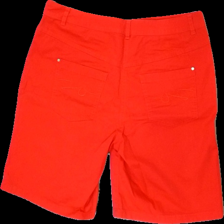
View: back
Type: Shorts
Category: Ladies
Brand: Brandtex
Colors: Red
Material: 61% Cotton 39% Viscose
Cut: Regular
Size: 42
Season: All
Stains: Major
Price range: <50
Recommended usage: Export